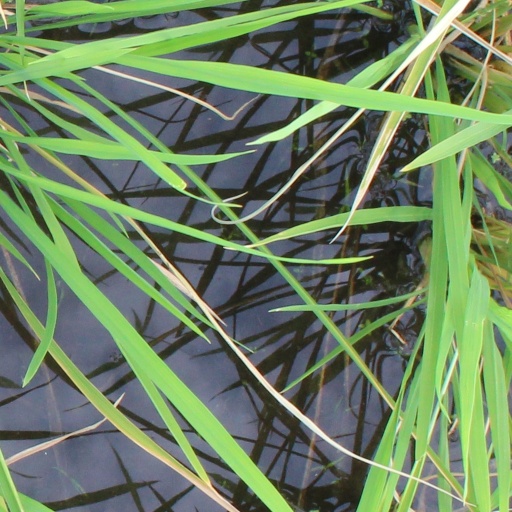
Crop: rice